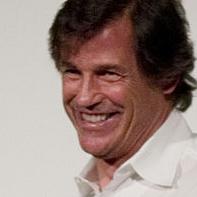
Age: 49